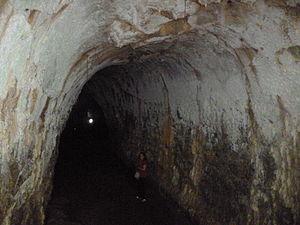
Un tunnel de lave est formé par une coulée volcanique qui s'est refroidie en surface en formant une croûte solide mais dont le cœur est resté fluide, permettant à la lave de continuer à s'écouler. Lorsque la coulée cesse d'être alimentée par l'éruption, elle se vide et laisse une cavité en forme de galerie. Les tunnels de lave sont associés à un volcanisme effusif, généralement de type basaltique.
Les îles Galápagos sont un archipel et une province de l'Équateur situé dans le Nord-Est de l'océan Pacifique sud, à la latitude de l'équateur.